Arthur Crudup

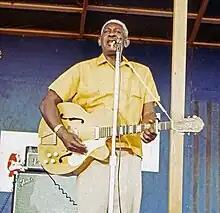
Crudup at the 1969 Ann Arbor Blues Festival

Arthur William "Big Boy" Crudup (August 24, 1905 – March 28, 1974) was an American Delta blues singer, songwriter and guitarist. He is best known, outside blues circles, for his songs "That's All Right" (1946), "My Baby Left Me" and "So Glad You're Mine", later recorded by Elvis Presley and other artists.